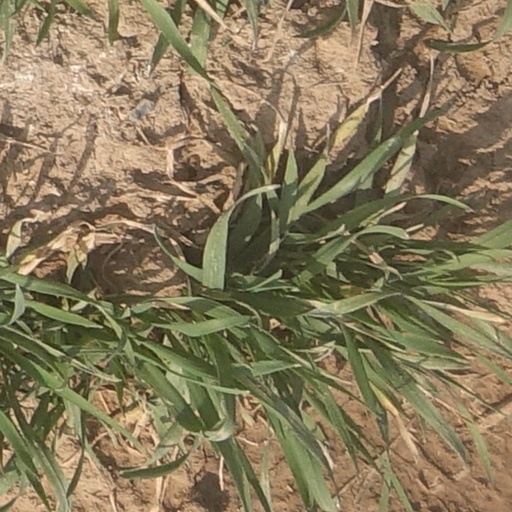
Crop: wheat